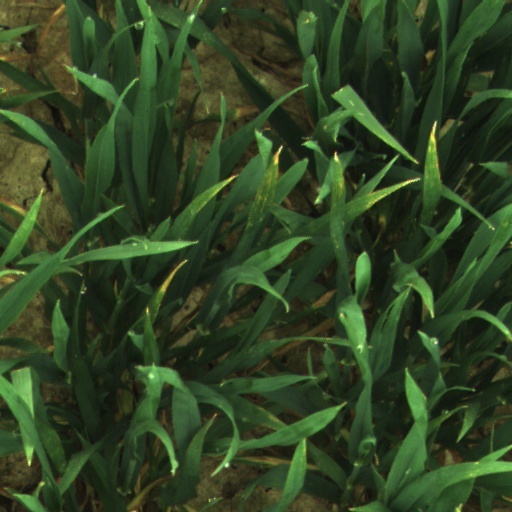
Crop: wheat